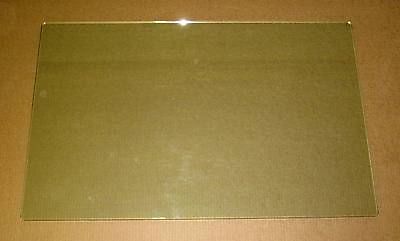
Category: table